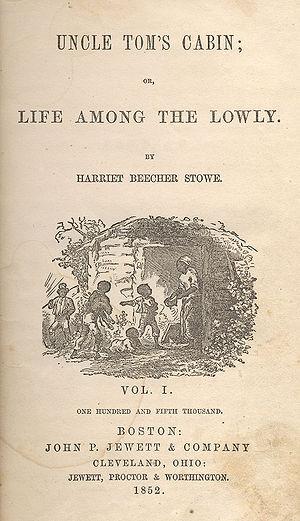
La littérature afro-américaine est un courant littéraire des États-Unis produit par des écrivains afro-américains. Elle a ses origines dans les auteurs de la fin du XVIIIᵉ siècle tels que Phillis Wheatley et Olaudah Equiano et atteint son apogée avec les témoignages sur l’esclavage et la Renaissance de Harlem dans l’entre-deux-guerres. Aujourd’hui, les plus grands noms de la cette littérature sont Toni Morrison, Maya Angelou et Walter Mosley. Elle traite de thèmes très divers, de la place des Noirs dans la société américaine, du racisme, de l’esclavage et de l’égalité. La littérature afro-américaine puise son inspiration dans les formes d’expression orale et musicale comme le Negro spiritual, les sermons, le gospel, le blues ou plus récemment, dans le rap.
La Case de l'oncle Tom est un roman de l'écrivaine américaine Harriet Beecher Stowe. Publié d'abord sous forme de feuilleton en 1852, il vaut le succès immédiat à son auteure. Le roman eut un profond impact sur l'état d'esprit général vis-à-vis des Afro-Américains et de l'esclavage aux États-Unis ; il est un des facteurs de l’exacerbation des tensions qui menèrent à la Guerre de Sécession.
Le musée case de l'oncle Tom ou Riley House est un musée d'une ancienne plantation américaine esclavagiste, de Bethesda, dans l'État du Maryland, près de Washington, aux États-Unis, ou vécut entre 1795 et 1830 le révérend esclave américain Josiah Henson, une des figures majeures de l'abolition de l'esclavage aux États-Unis en 1865, et célèbre inspirateur de l'œuvre majeure abolitionniste La Case de l'oncle Tom d'Harriet Beecher Stowe en 1852. L'actuel musée / maison de maître / case du XIXᵉ siècle de style architecture georgienne néocolonial est enregistré au Registre national des lieux historiques depuis 2011.